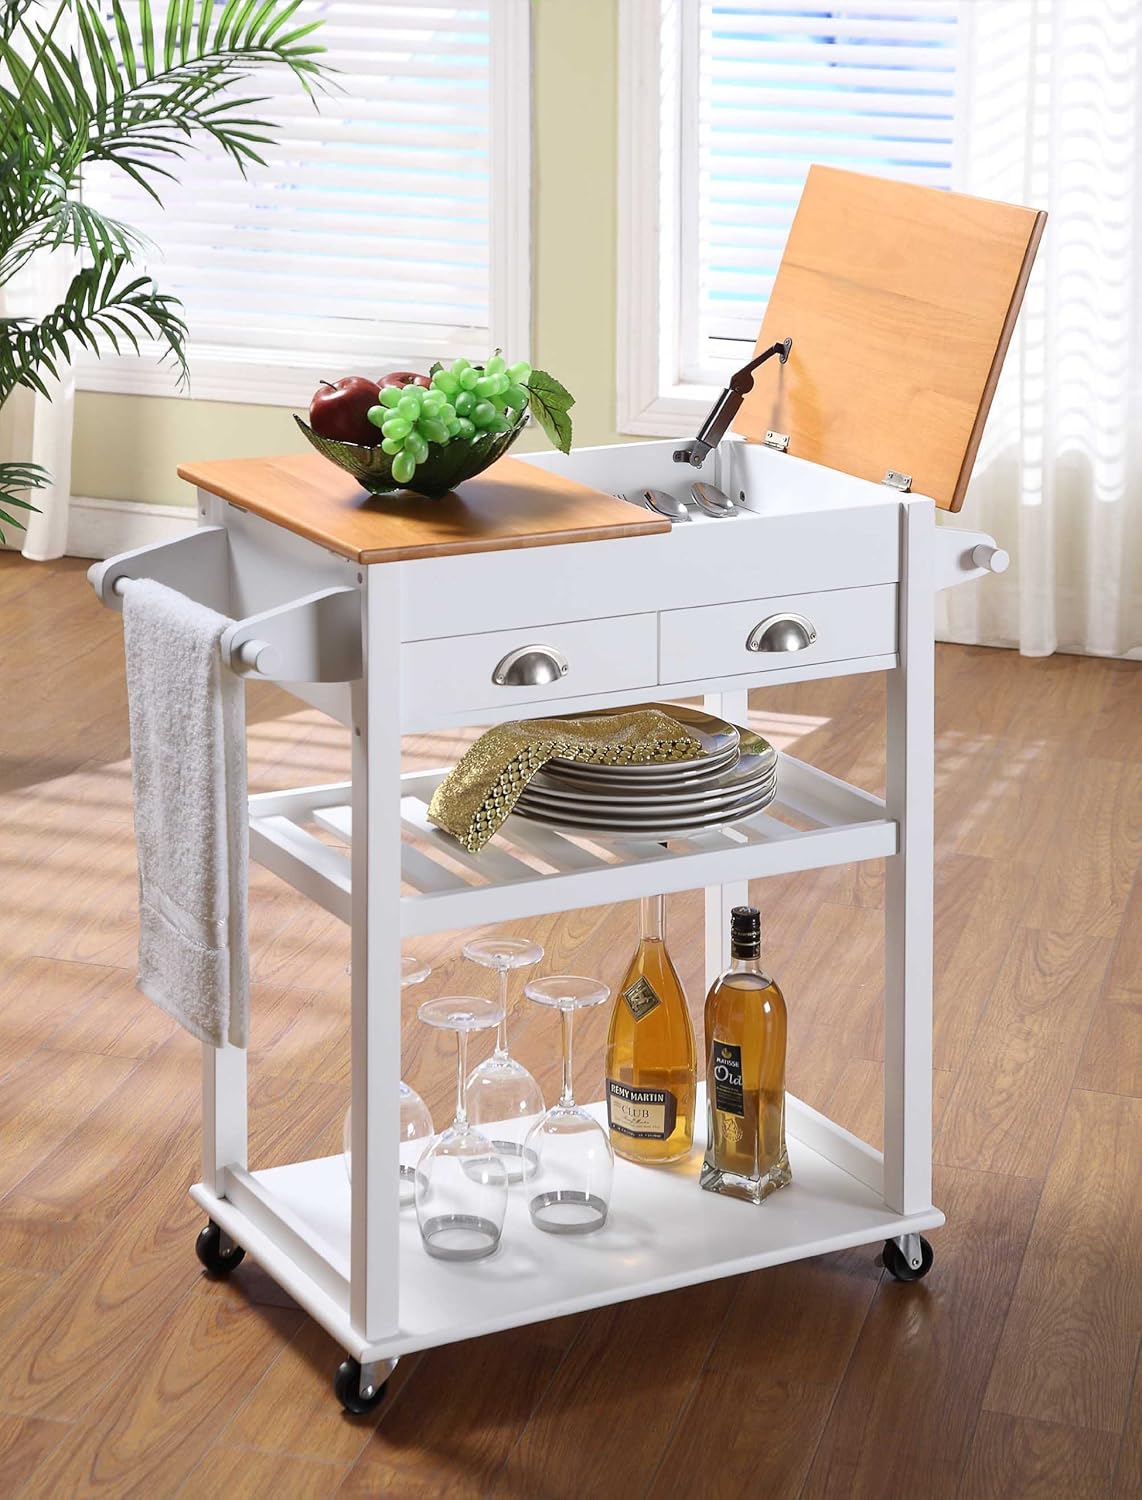
King's Brand Wood Kitchen Storage Serving Cart, White and Natural Finish
Category: Amazon Home
This kitchen storage serving cart made of solid wood and medium-density fiberboard. Hinged rubber wood tops with storage, one large drawer with two chromed color handles, both sides have towel holders, one slated shelf and one plain shelf. Available in white color and natural finish. Simple assembly required. Measures 34-inch length by 15-3/4-inch width by 34-inch height.
Features: Kitchen storage serving cart | Made of solid wood and medium-density fiberboard | Available in white color and natural finish | Simple assembly required | Measures 34-inch length by 15-3/4-inch width by 34-inch height